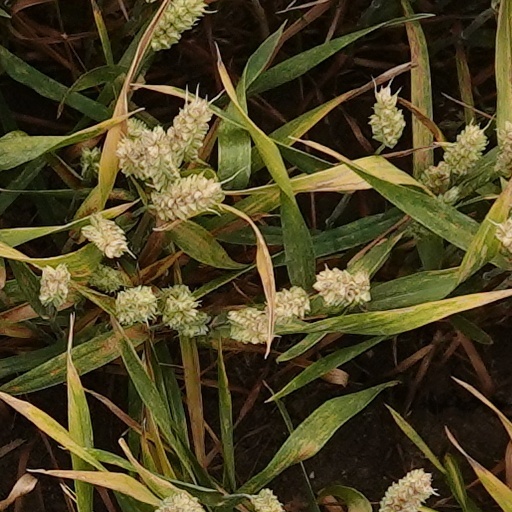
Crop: wheat